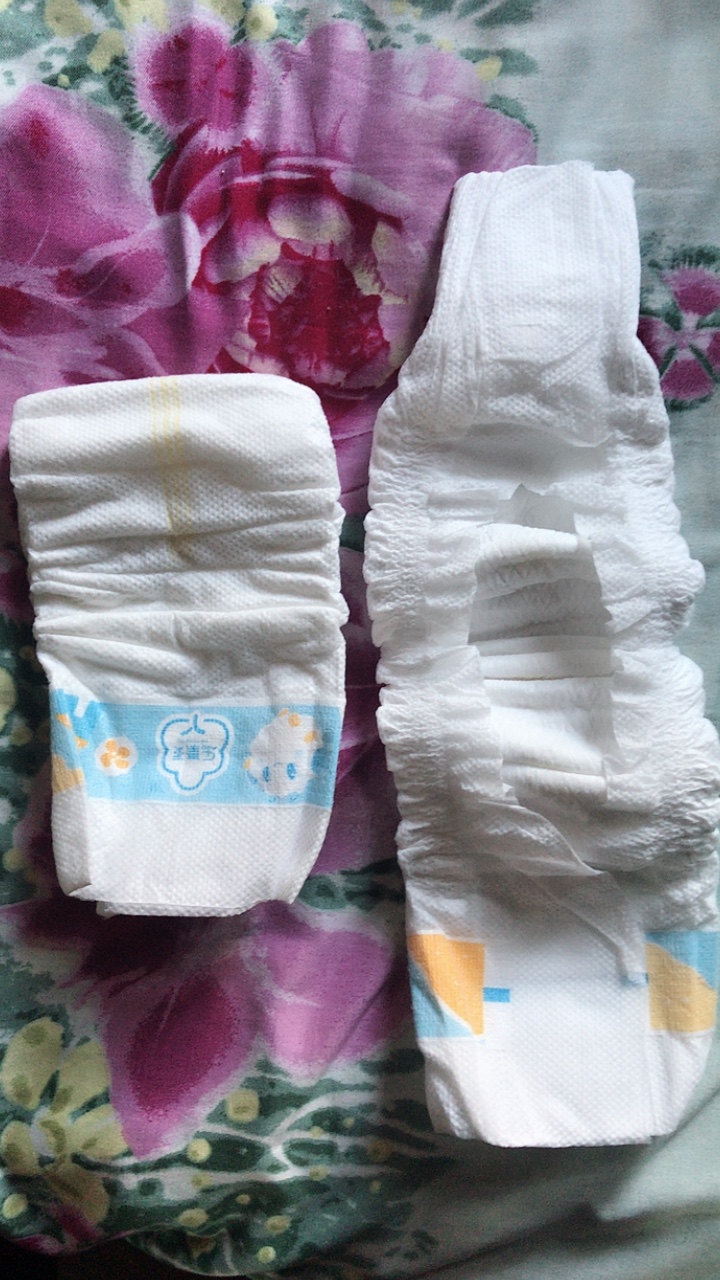
Label: trash